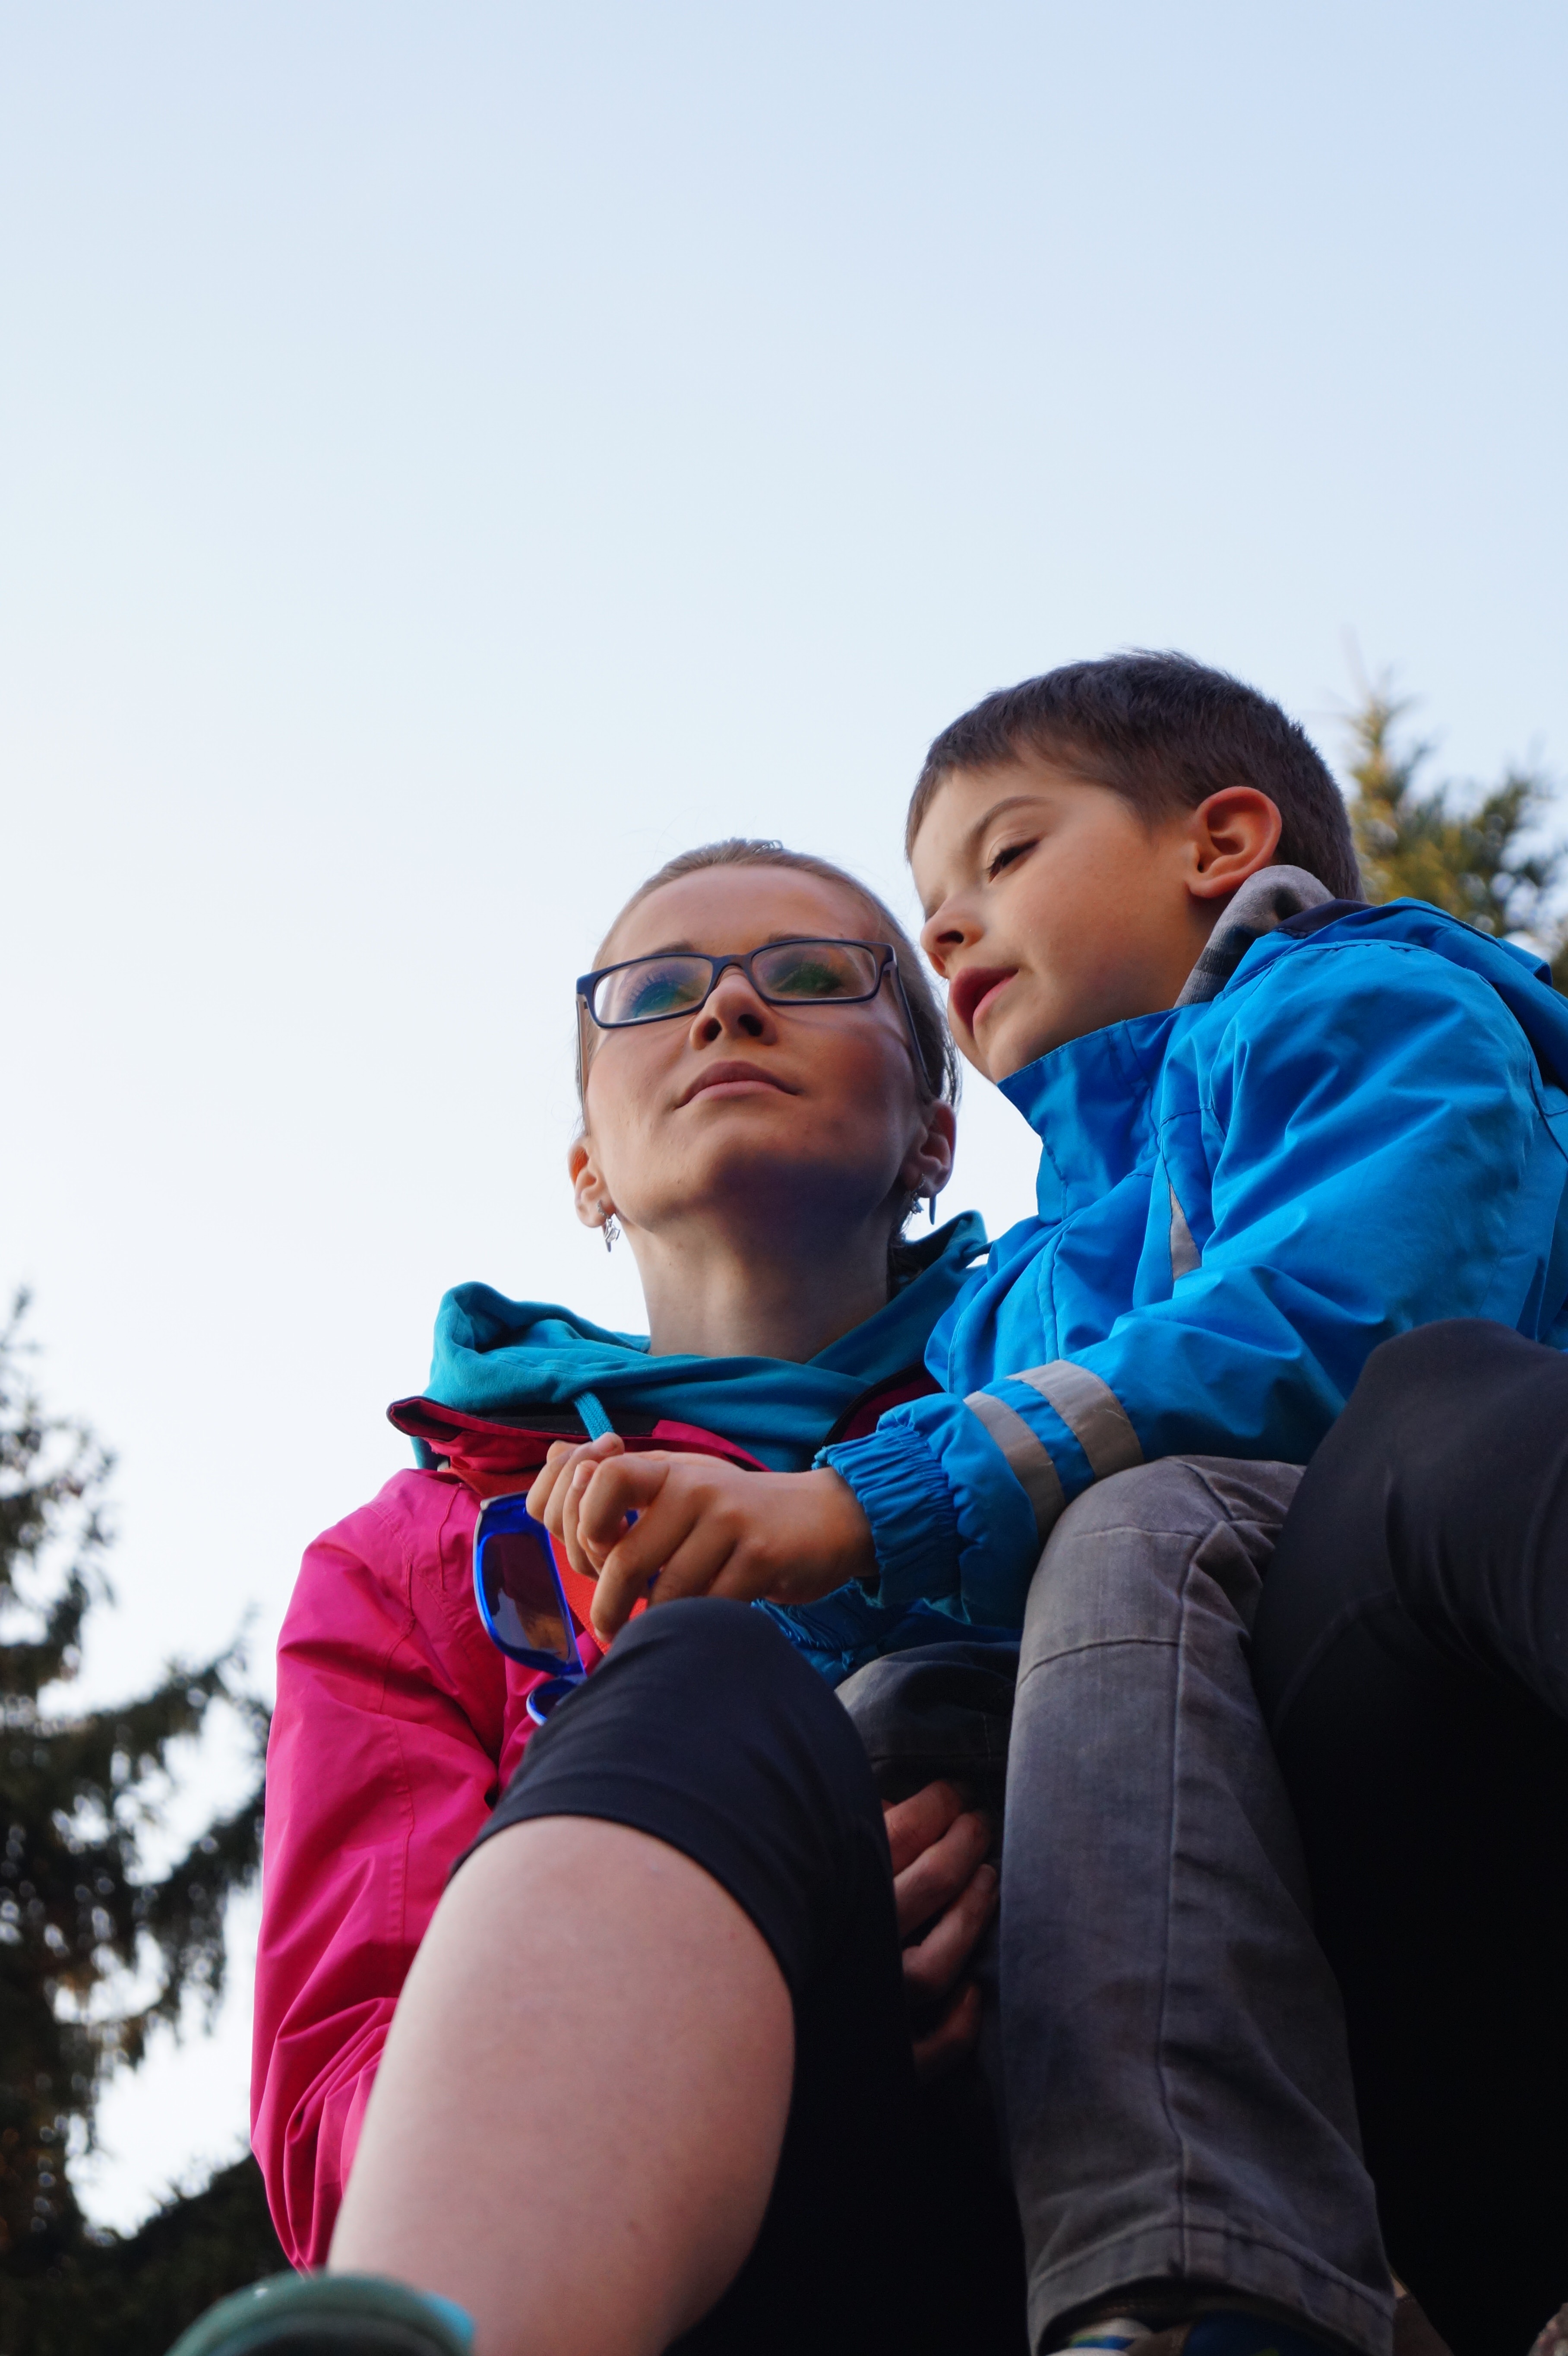
man, person, people, woman, male, love, child, blue, together, smile, parent, family, children, fun, one, mother, happiness, trust, pleasure, parents, feeling, interaction, responsibility, parent child, momma, the son of, the relationship of the